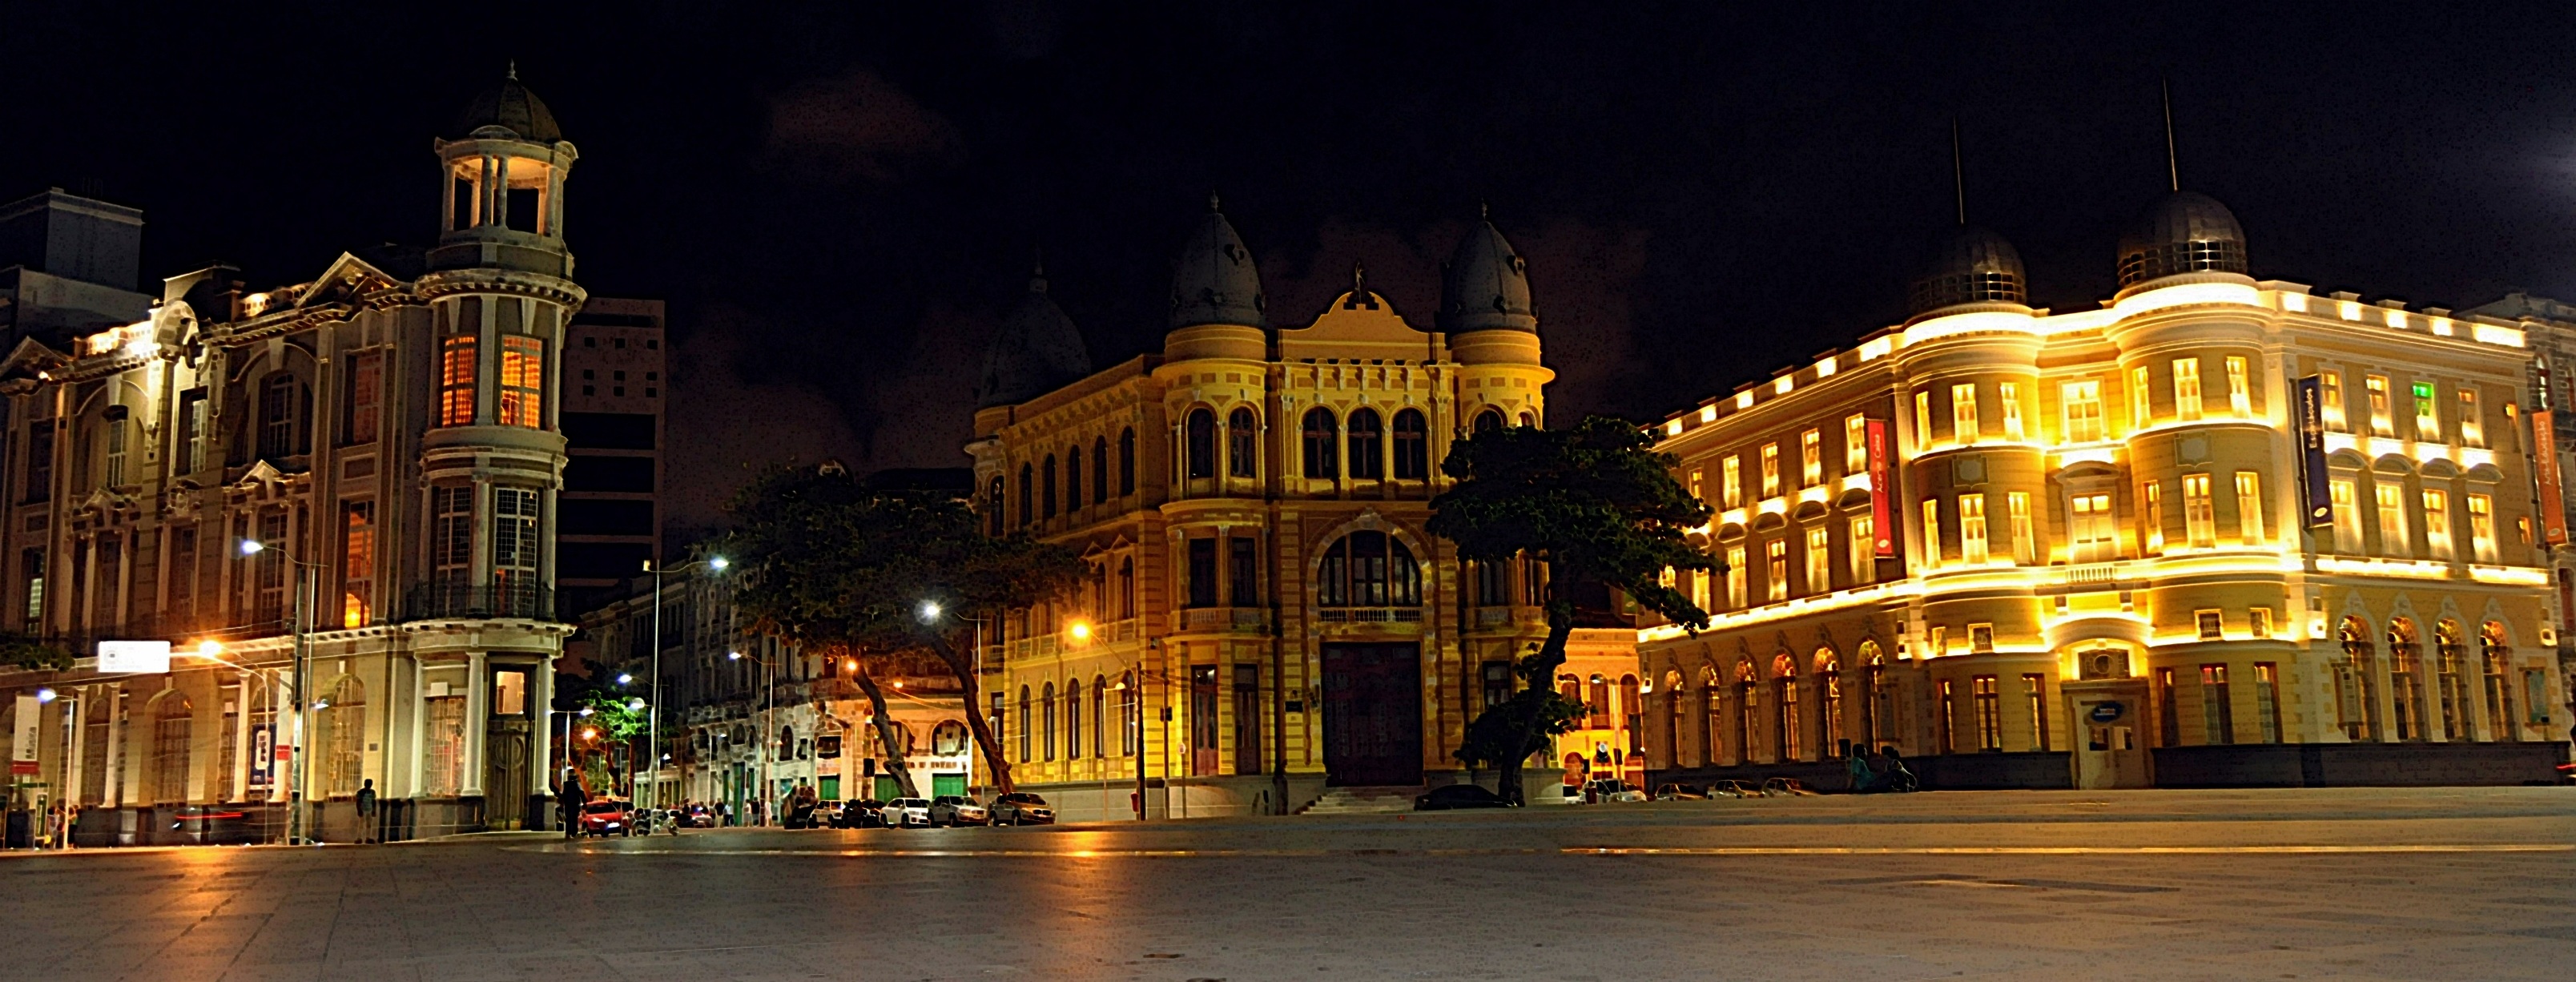
road, street, night, town, city, cityscape, downtown, evening, plaza, landmark, zero, marco, town square, metropolis, recife, pernambuco, human settlement